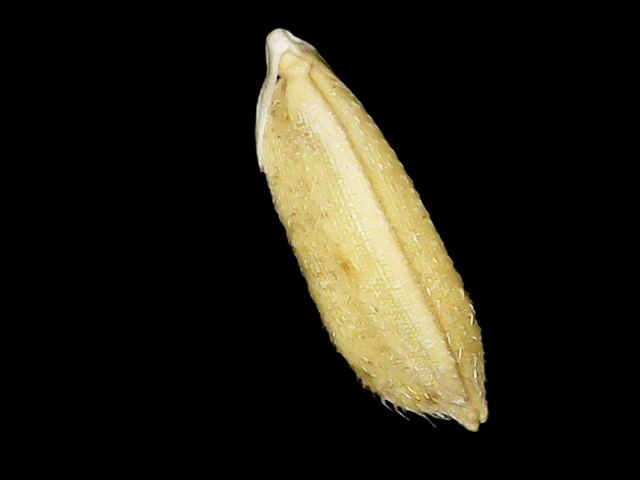
Rice variety: Bd51